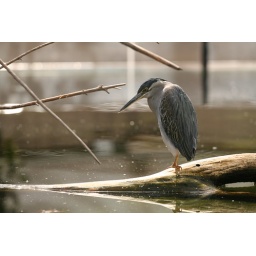
a bird in the oceanagrafica checks out the water